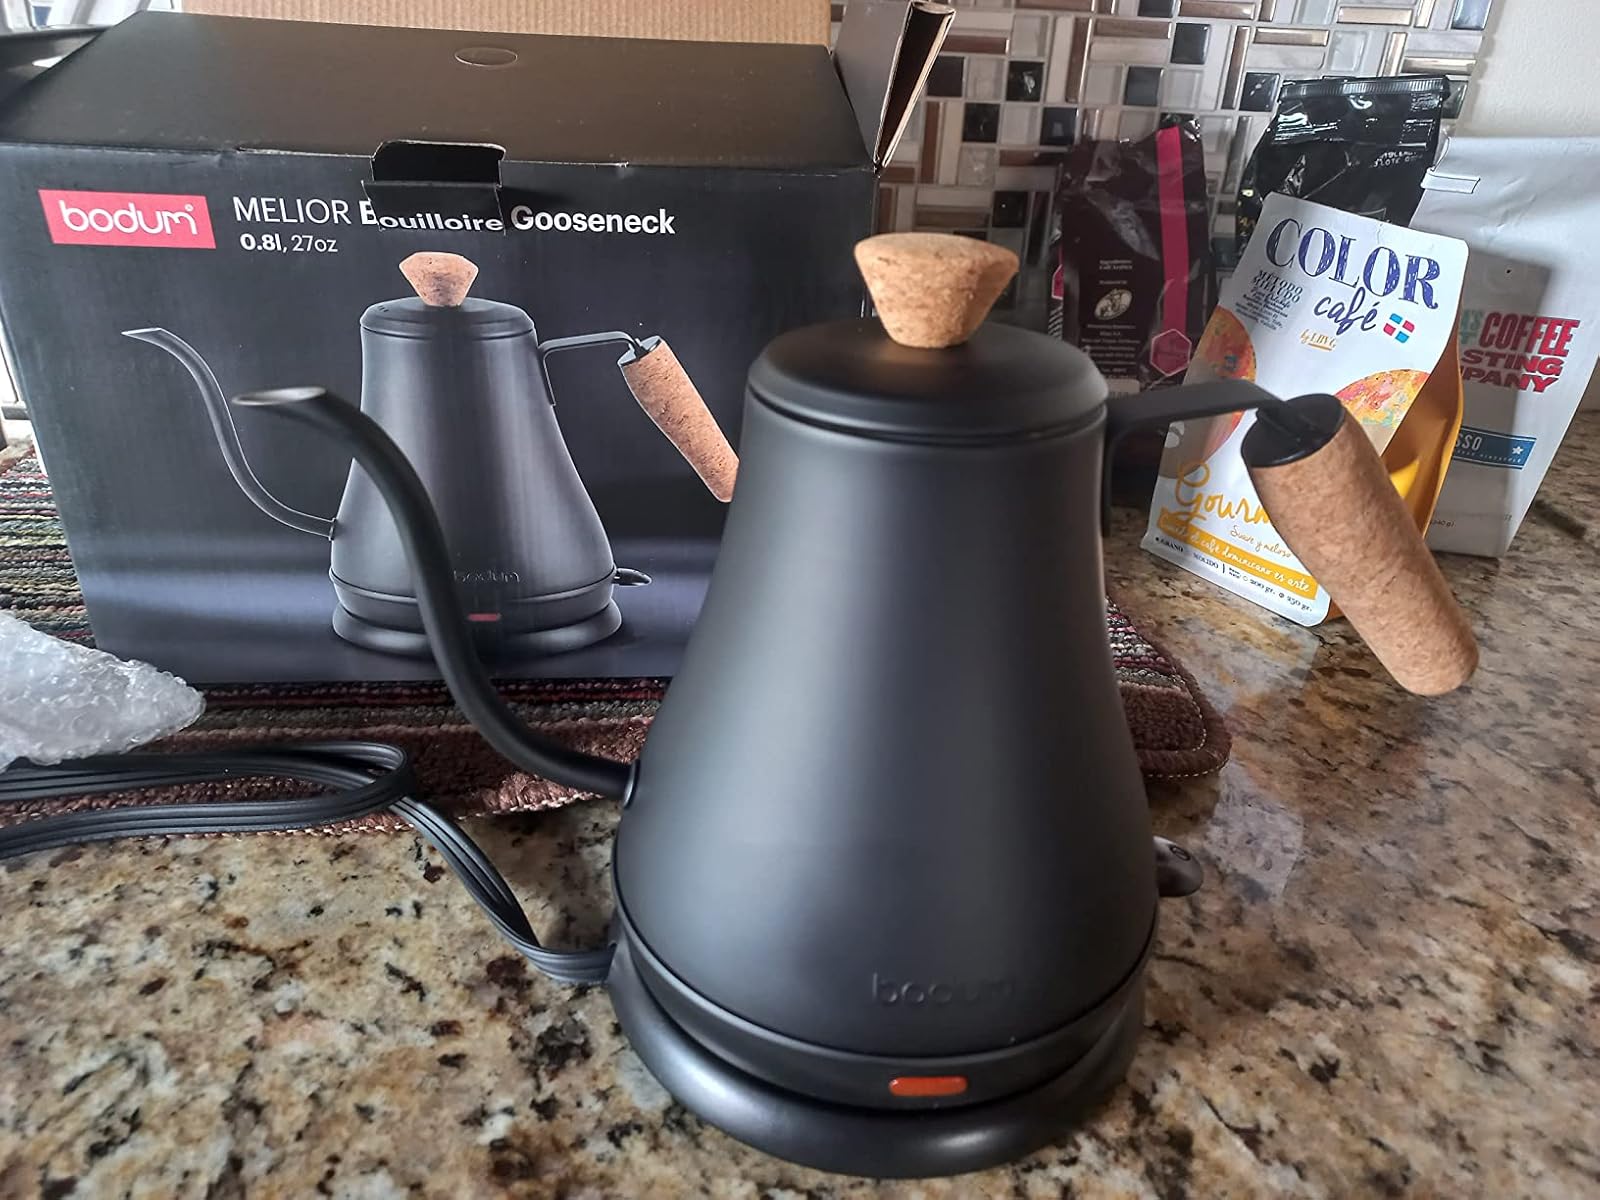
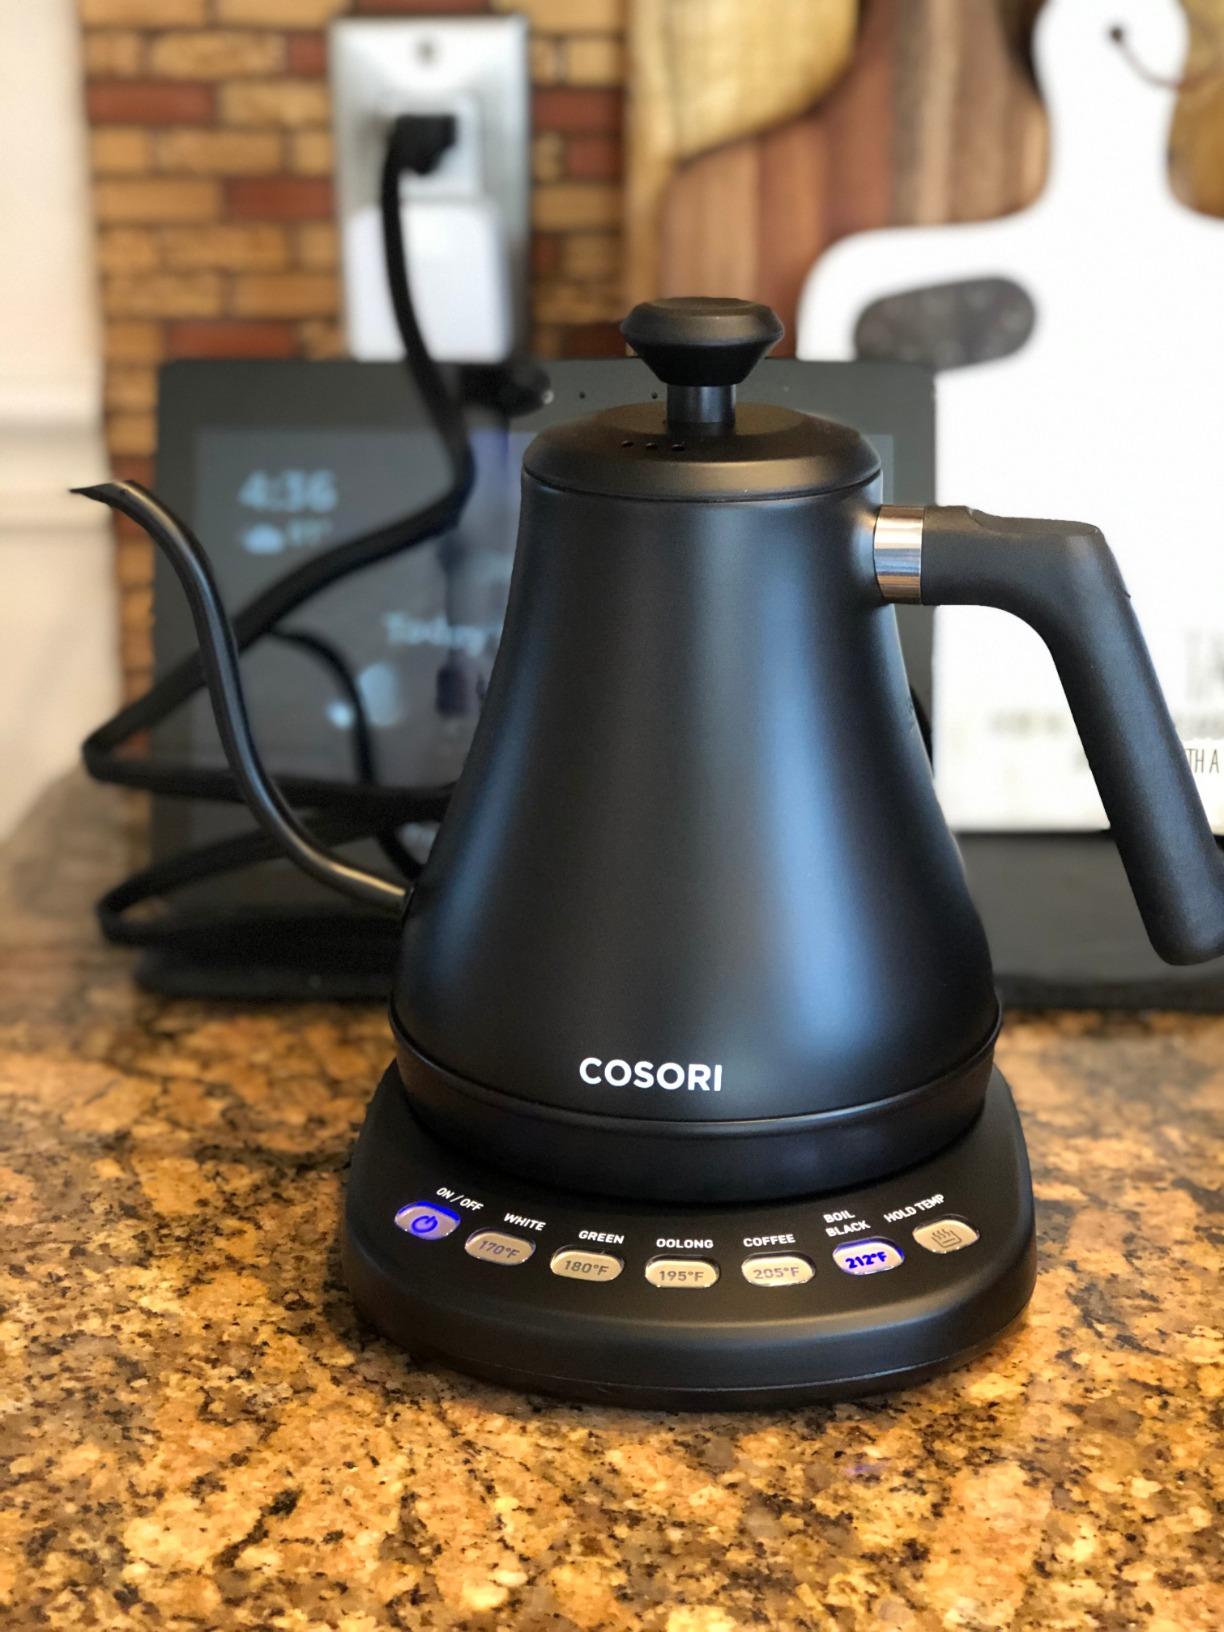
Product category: items_kettle
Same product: no